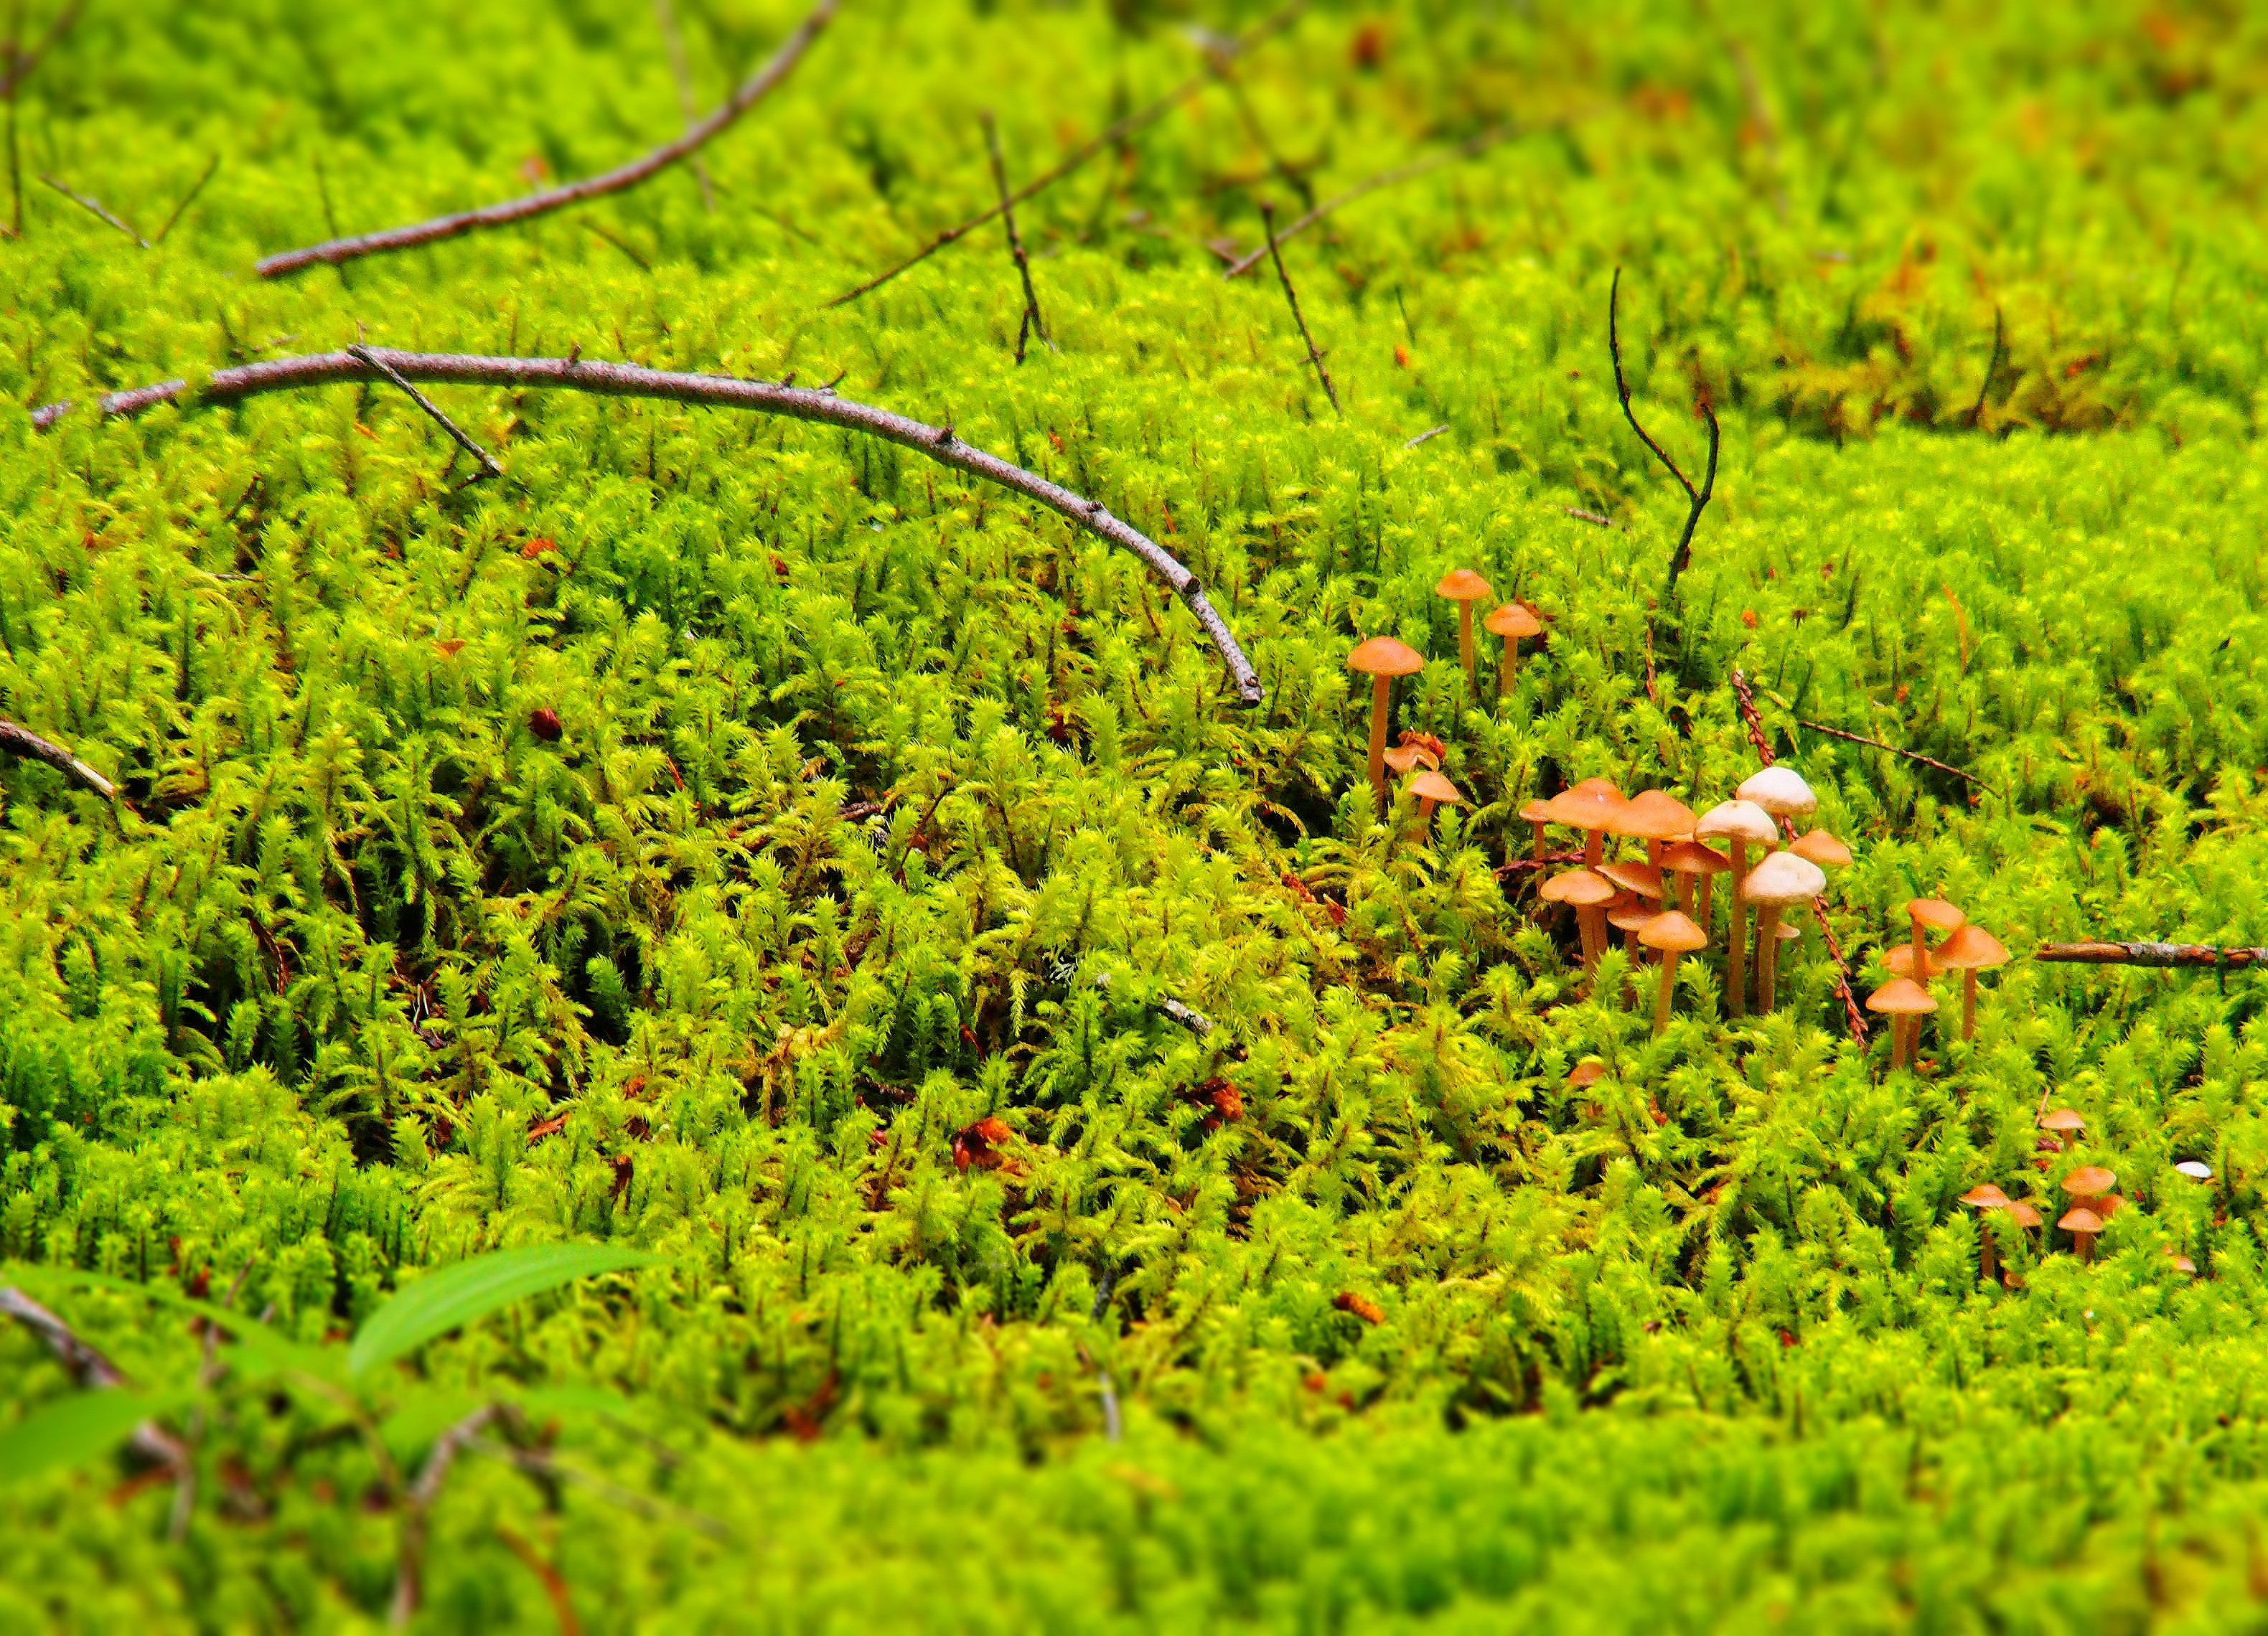
tree, nature, forest, grass, branch, plant, lawn, meadow, sunlight, leaf, flower, moss, green, autumn, botany, garden, flora, wildflower, vegetation, shrub, woodland, habitat, natural environment, land plant